Dodon (farm)

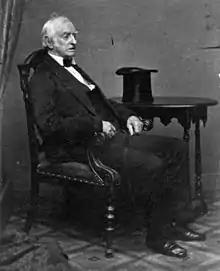
Richard Sprigg Steuart, who inherited Dodon in 1838. Steuart was sympathetic to the Confederacy and smuggled horses and quinine south to Confederate forces.

In November 1838, Maryland physician Richard Sprigg Steuart inherited Dodon from his Uncle William Steuart. At that time the forced-labor farm comprised around of land worked by about 150 enslaved people. The outbreak of the American Civil War in 1861 found the Steuart family sympathetic to the Southern cause, though Maryland did not secede from the Union (pre-war loyalties in Maryland were divided between North and South, but the Northern cause prevailed). Horses were raised and trained at Dodon then smuggled south for Confederate forces, as well as medical supplies such as quinine. As a result, Dodon was often raided by Union troops, regularly forcing Steuart to flee into hiding. As one family member later recalled: